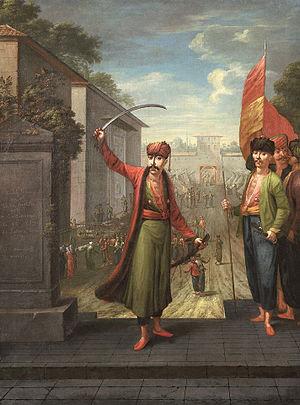
En 1730, Patrona Halil fut l'instigateur d'une révolte populaire qui remplaça le sultan Ahmed III par Mahmud Iᵉʳ et mit fin à l'ère des tulipes.